Jean-Laurent Cochet

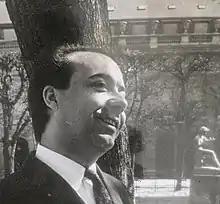

Jean-Laurent Cochet (28 January 1935 – 7 April 2020) was a French theater director, actor and acting coach.